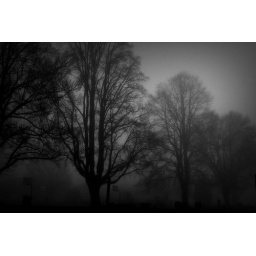
Driving on the sidewalk Lookin back and the sky is burning in my rearview mirror